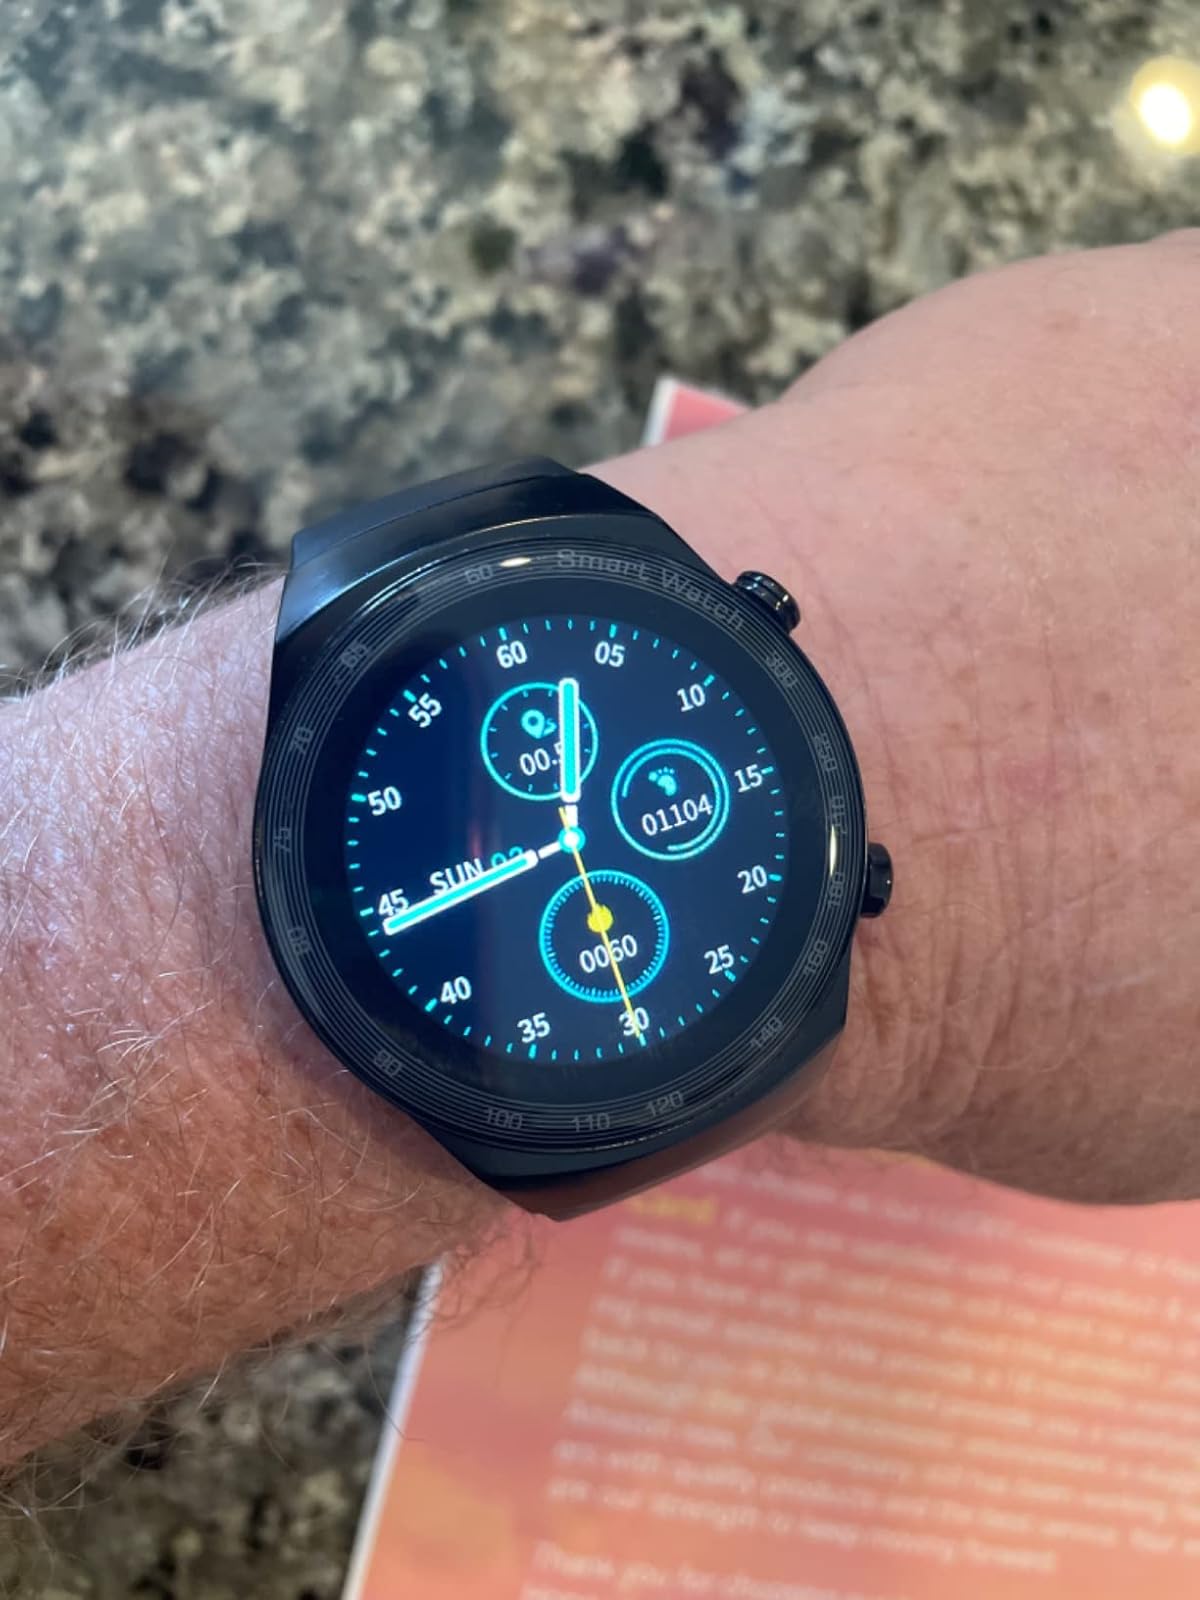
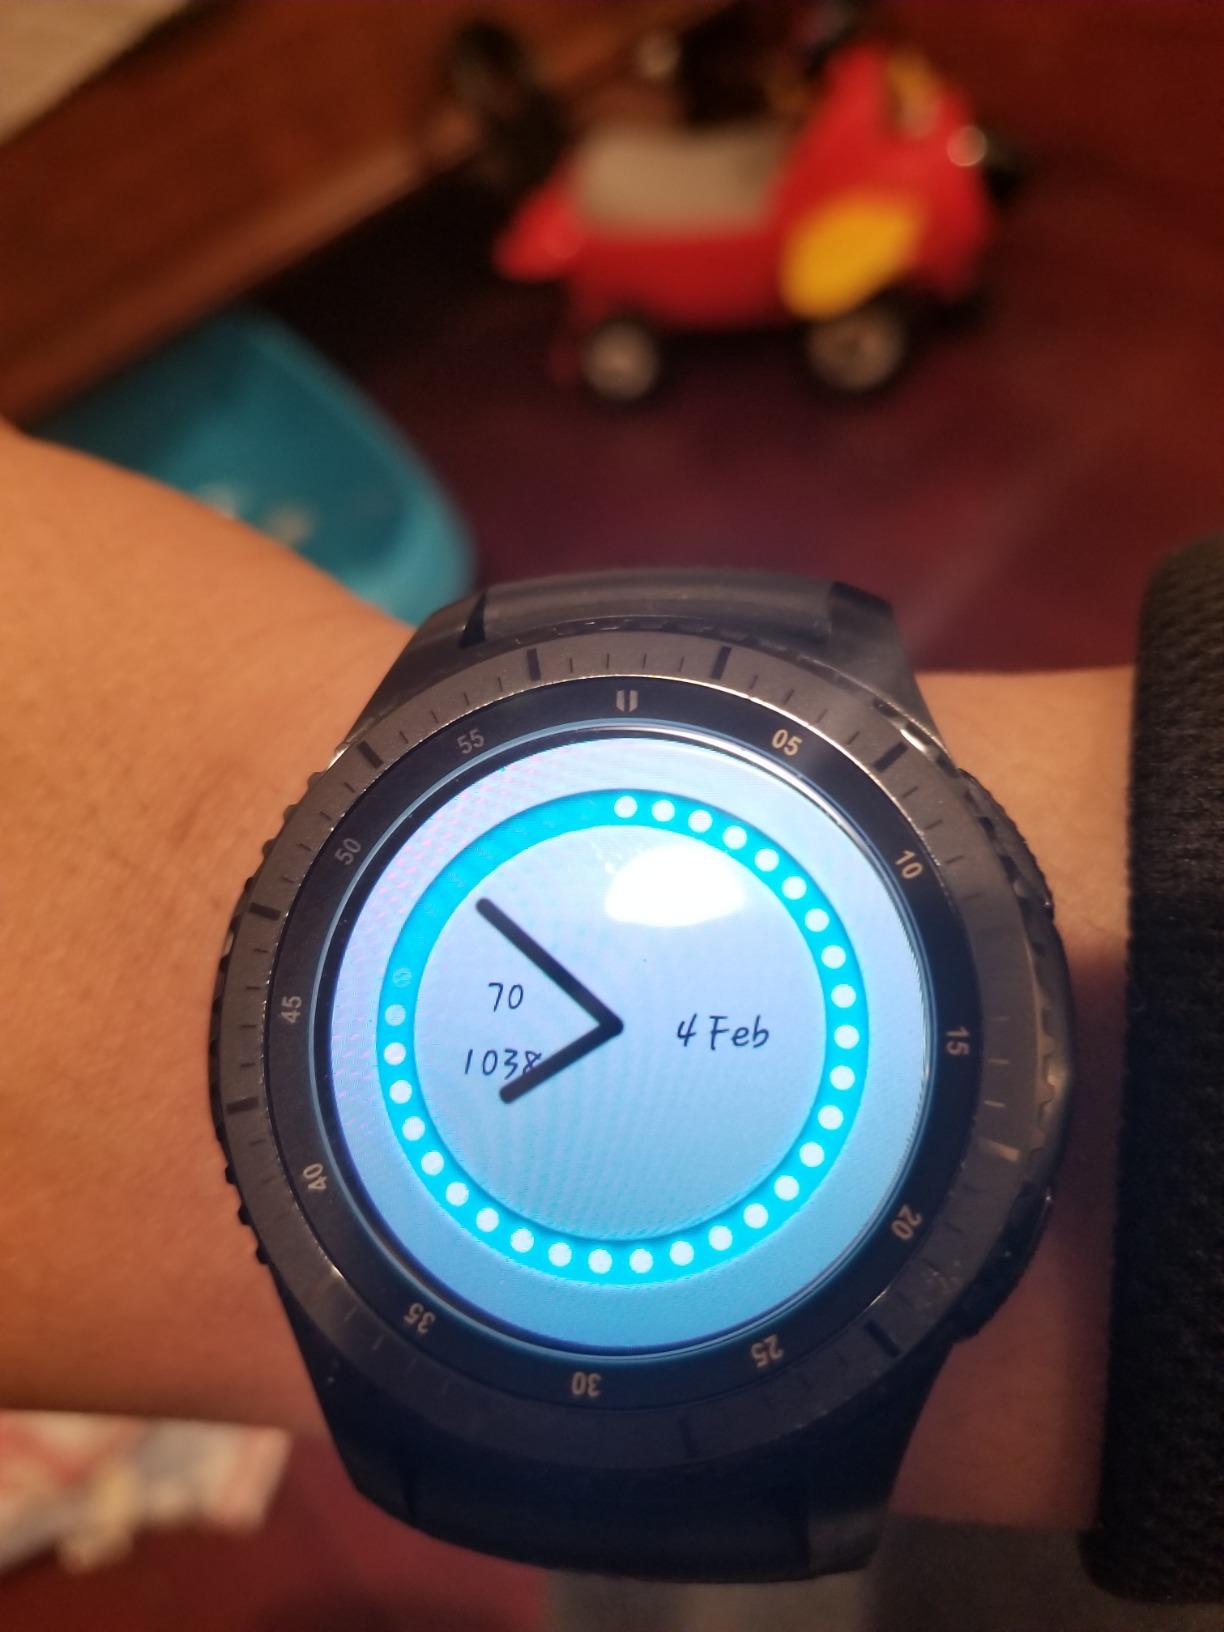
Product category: smartwatch
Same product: no